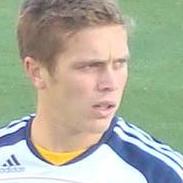
Age: 20